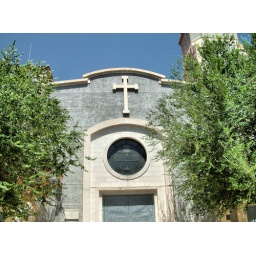
I loved the way this grey church stood out against the blue sky and the green of the trees